Landing Craft Assault

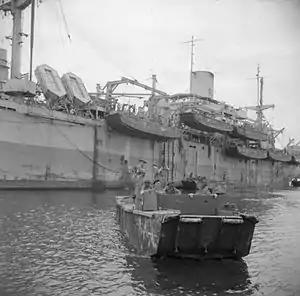
An LCA leaving the LSI HMS "Rocksand" for the island of Nancowry, on the Nicobar Islands, October 1945. Other LCAs are suspended on davits waiting to be loaded before being lowered.

The Admiralty placed orders for 30 LCAs in March 1940. By this time, Thornycroft were subcontracting with South Coast yacht-builders to fill the Admiralty's many small boat orders as Thornycroft yards were overtaxed building war-emergency convoy escorts and the like. Some LCAs - Numbers 24-29 and 51 - were fitted with Parsons conversions of the Ford V8, driving propellers similar to the standard type but on a 2:1 gear reduction; these LCAs did at 3,300 revolutions. The standard engine fitted in almost all other craft was the Scripps conversion of the Ford V8. Official trial results for craft built in 1940–1 with this engine show a consistent performance with an unladen speed of at 2,800 revolutions. June saw 64 more LCA orders, and then between late September and March 1941 another 104. These early craft did not yet have the later standard portside armoured Lewis gun position, but nevertheless, had framed canvas hold covers, scaling ladders mounted on the decks amidships, and various other refinements dropped when mass production got into full swing. The finish and performance of these early LCAs were quite fine, which might be expected as these boats were built in established Thornycroft selected yards, but in circumstances of nightly blackouts, air raids, wartime restrictions, and shortages the LCA building programme was a remarkable achievement.